Cannon family

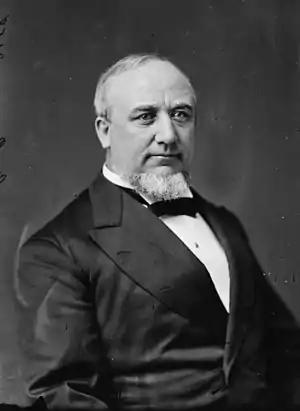
"Cannon, Hon. Geo. Q. of Utah" c. 1873–1881, from Brady-Handy Collection, Library of Congress

The Cannon family is a prominent U.S. political family in the states of Utah, Nevada and Idaho which descends from the 19th century marriage of George Cannon and Ann Quayle before their emigration from Peel, Isle of Man. The family's most powerful politician was their oldest son George Q. Cannon. The family is connected by marriage to the Bennion, Taylor, Wells and Young political families.